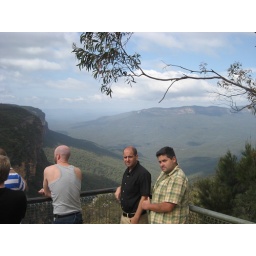
Jason and me - scenic point in blue mountains